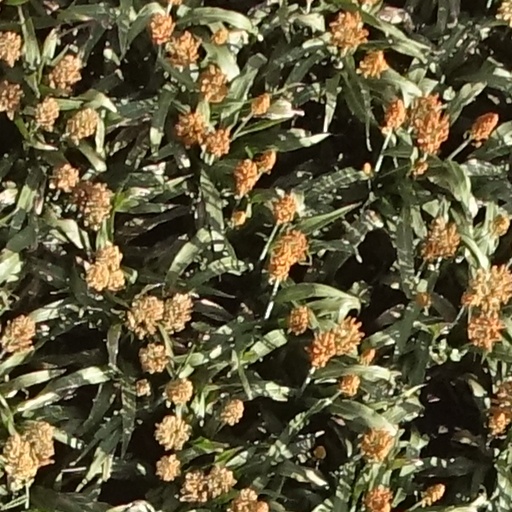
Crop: sorghum